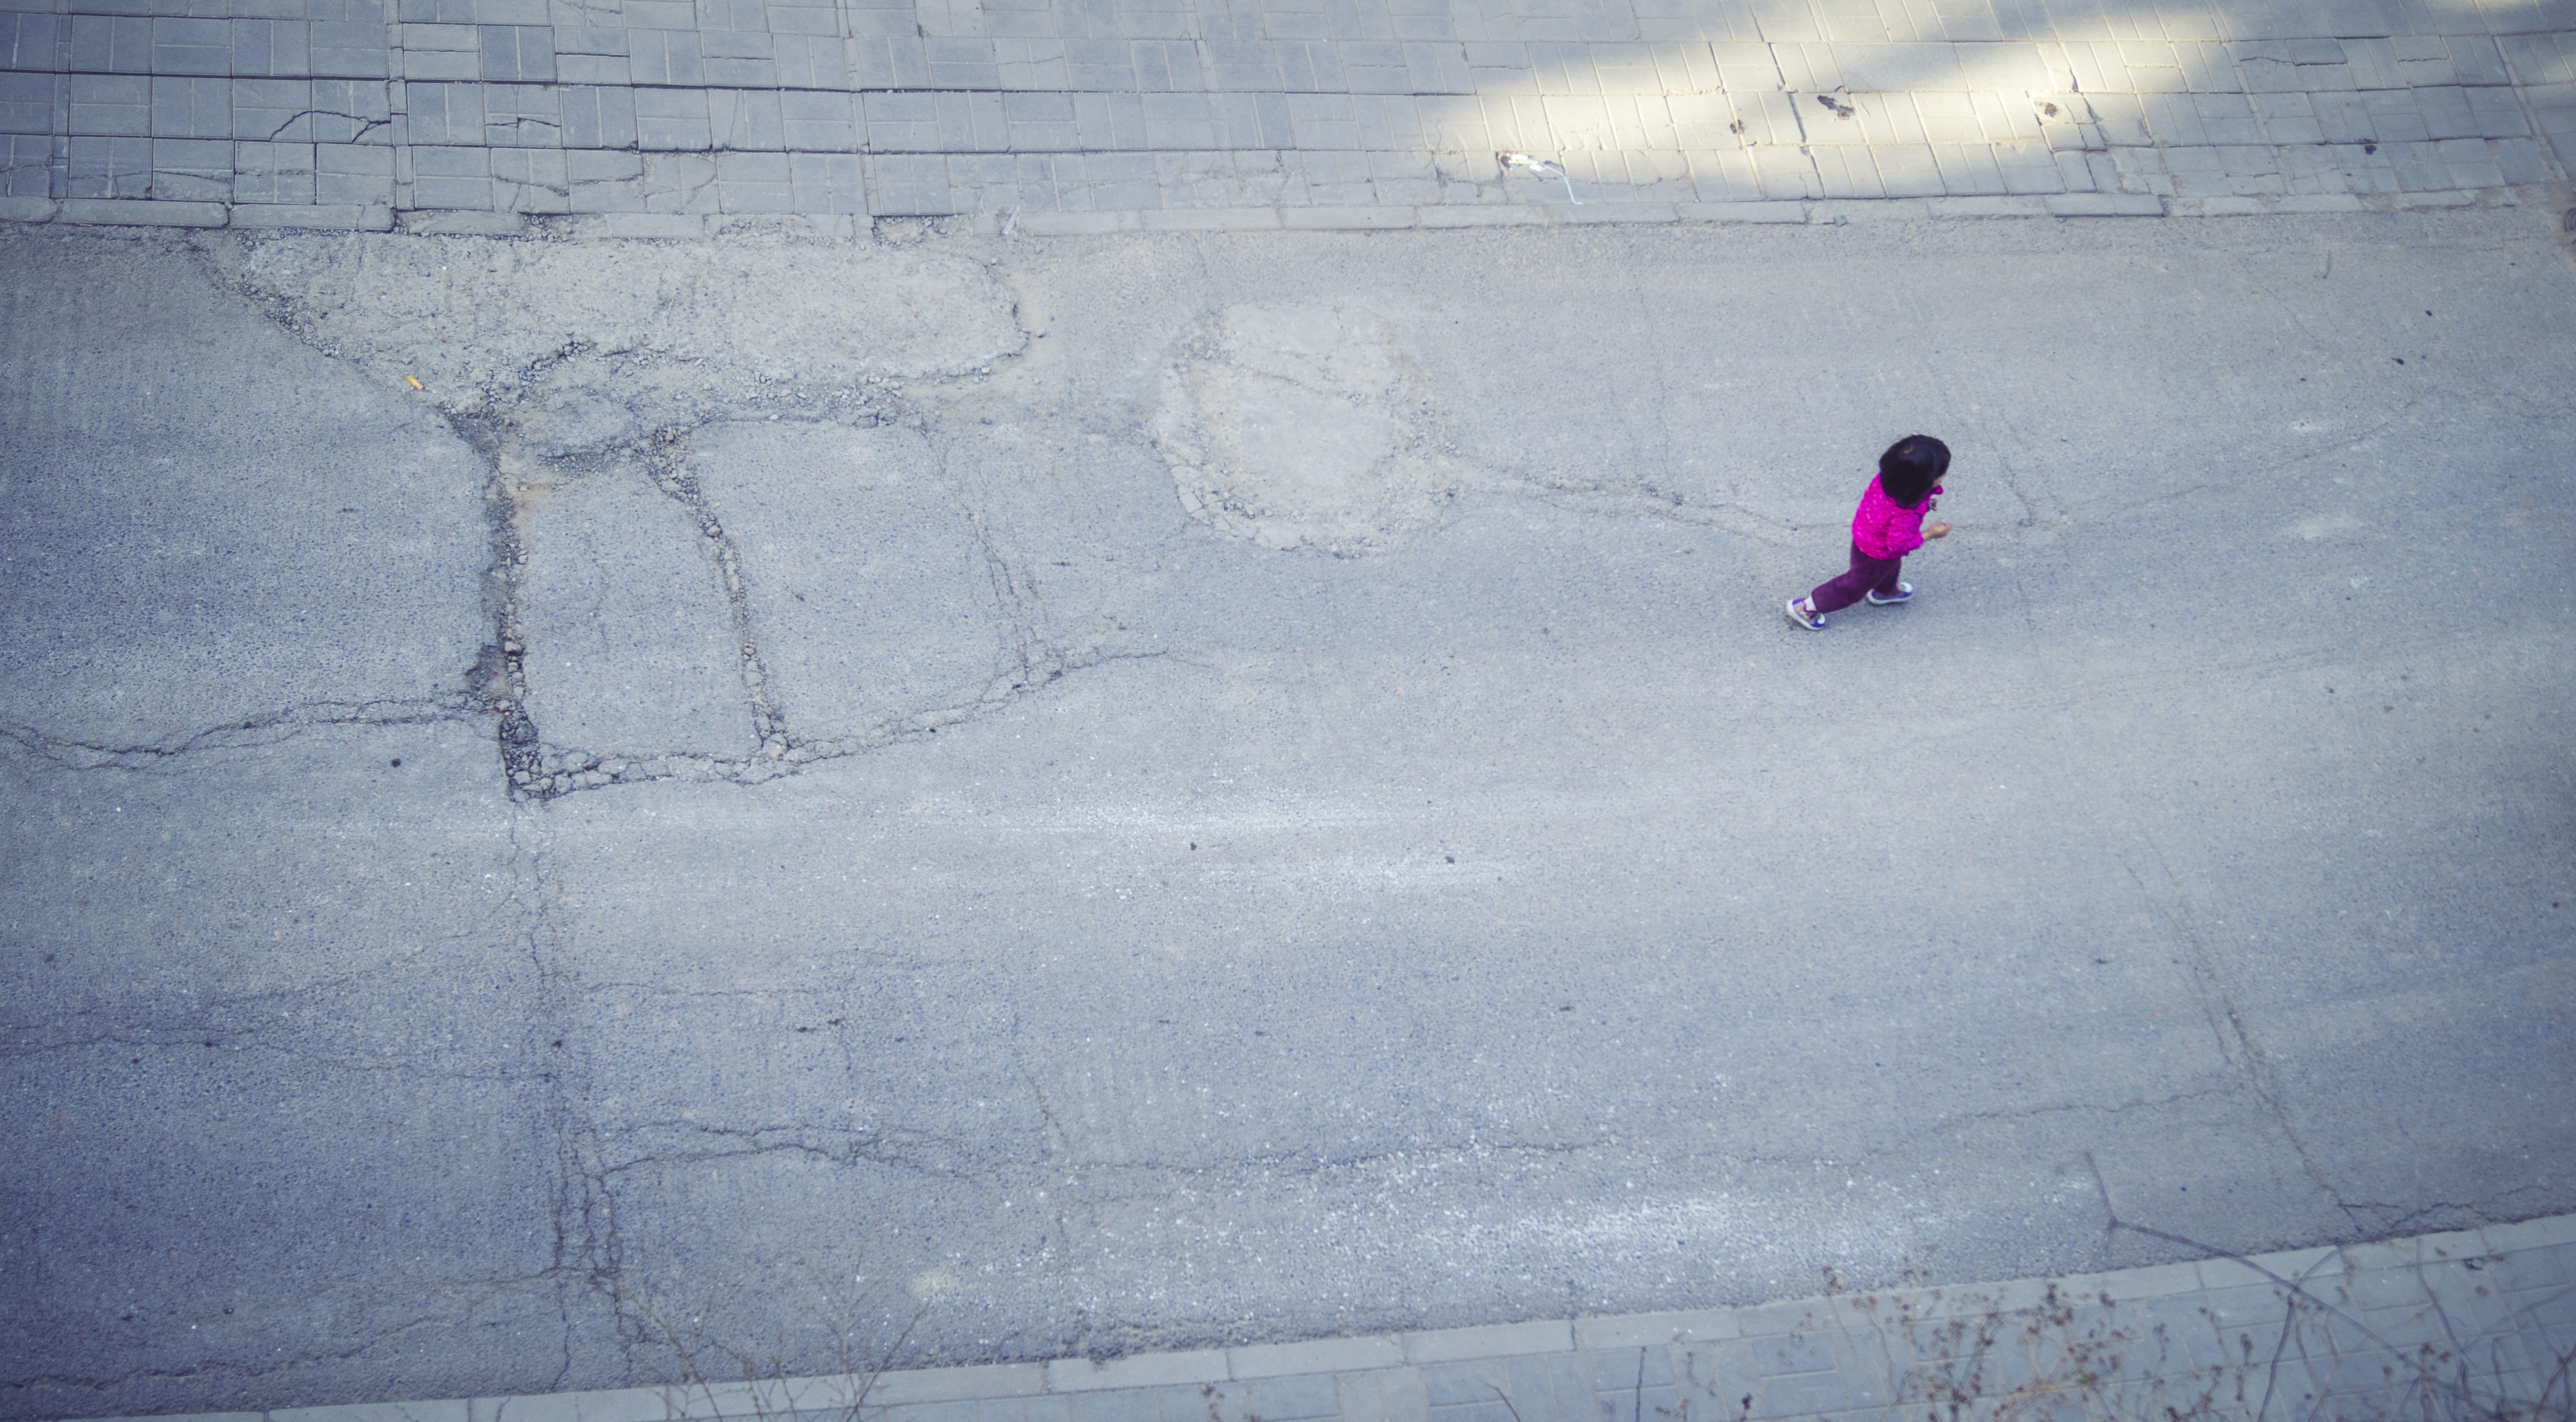
snow, winter, street, wall, ice, color, weather, blue, life, kids, children, beijing, footwear, minimalism, china, streetscene, freezing, sonystreetphotographer, badachu